Benoyn Boyshar

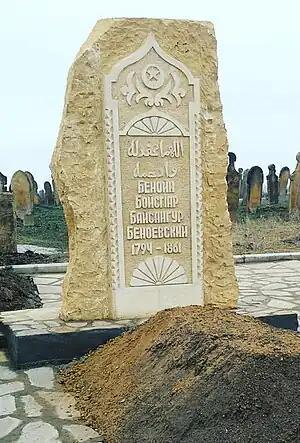
The tomb of Boyshar

Alarmed by the uprising of Boyshar, the Russian Army decided to take immediate action. With assistance from Musa Kundukhov, Nikolai Kolovachyov and Artsu Chermoyev, the Russian Army started to round up around the village of Belgatoy thanks for earlier intelligence information of Boyshar's location. Kundukhov used brute force and extreme brutality to crush every Chechen villages remaining, destroying 15 villages in total. Losing their hideout, Boyshar and his men returned to Benoy and tried to continue the resistance, but it was eventually crushed and they were captured.